Langlade County, Wisconsin

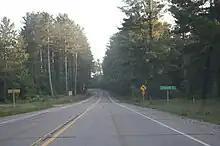
Looking south while entering Langlade County on WIS 55

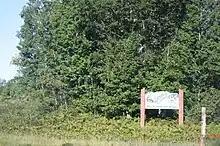
Looking north at the welcome sign for Langlade County

Beginning in 1952, Langlade County has voted Republican in all but three presidential elections, backing Lyndon B. Johnson in his 1964 landslide, choosing Bill Clinton in 1996 with a prominent third party showing from Ross Perot keeping Clinton from obtaining a majority in the county, and narrowly supporting Barack Obama in 2008 by just 101 votes and less than a 1% margin of victory. In recent elections the Republican strength in the county has increased; Donald Trump's performance in 2020 and subsequently in 2024 were the best Republican showings since Warren G. Harding in 1924.